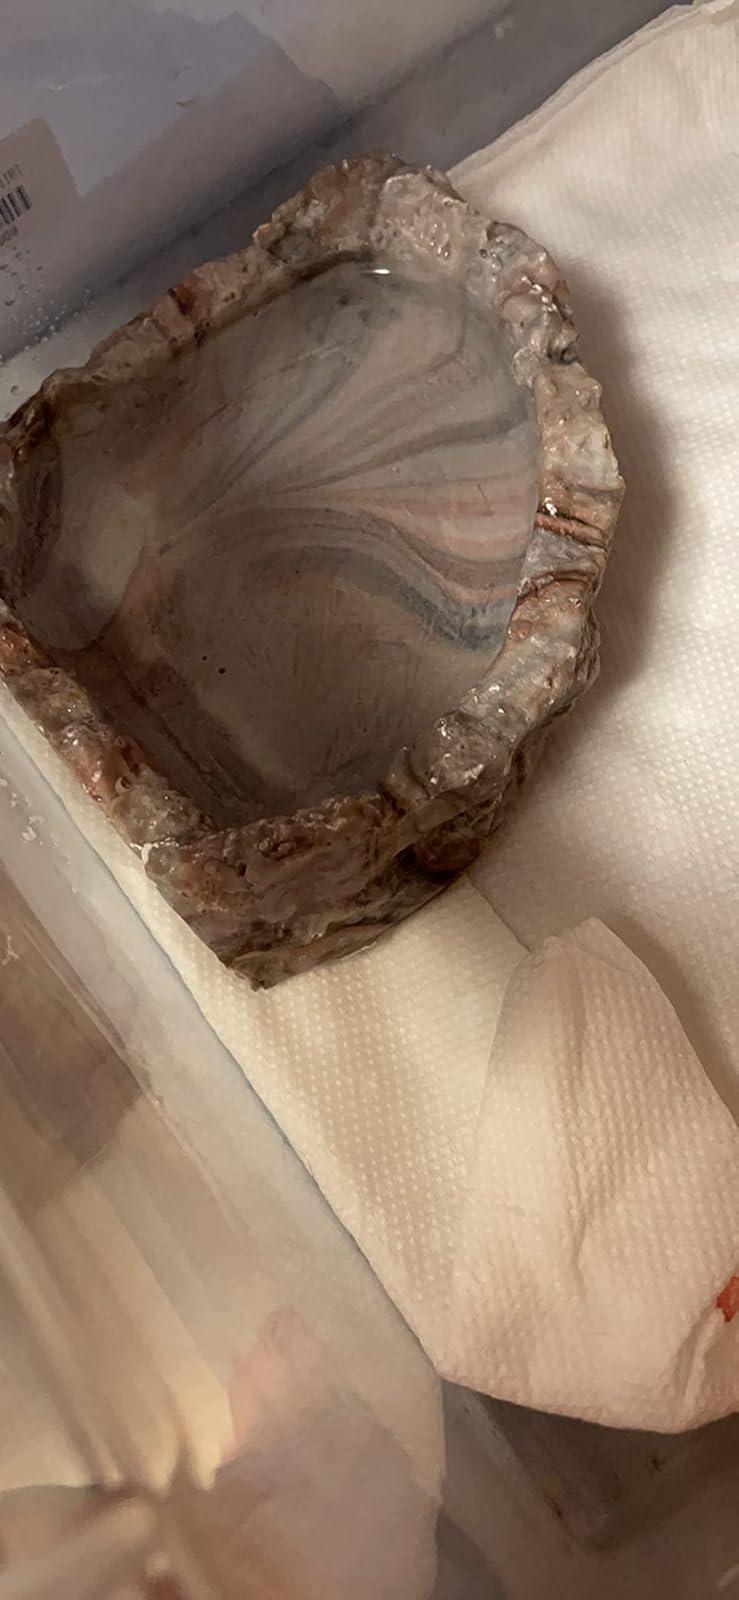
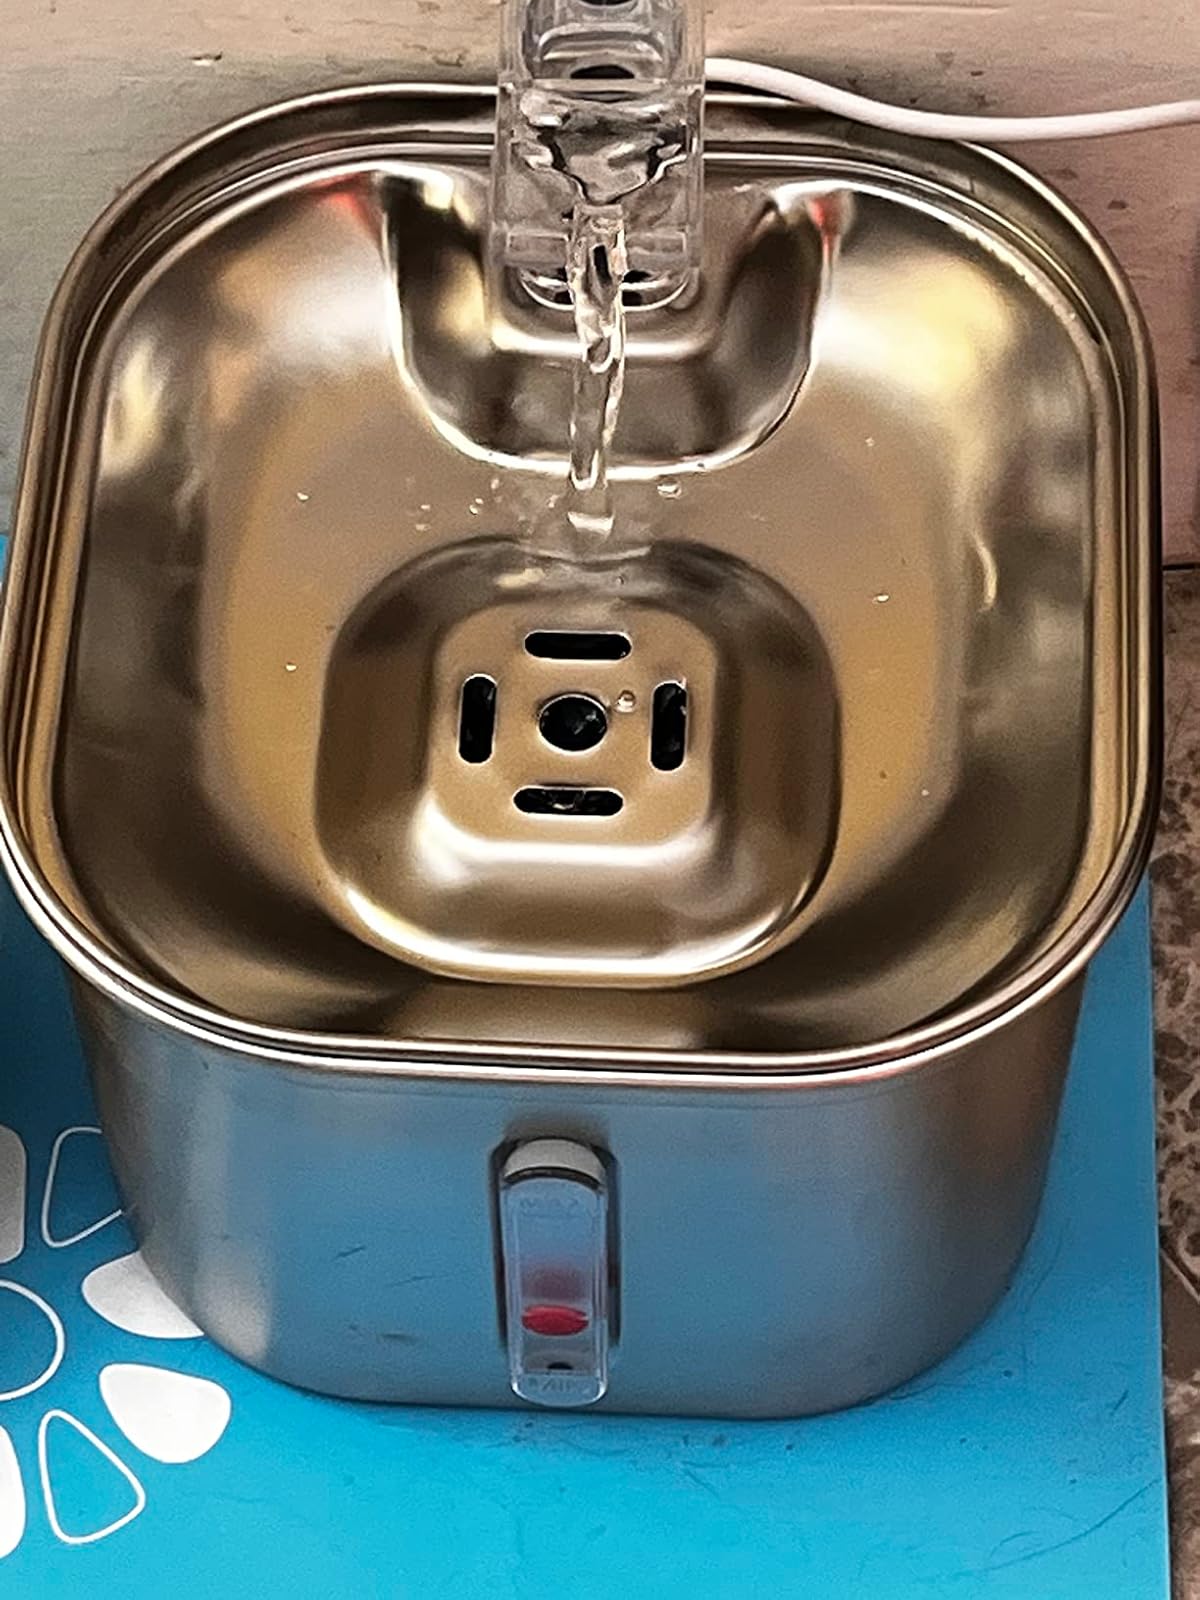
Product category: items_bowl
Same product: no